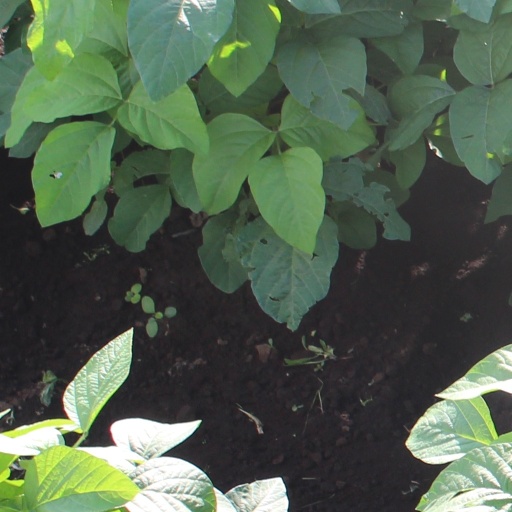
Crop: soybean